Henningsvær Stadion

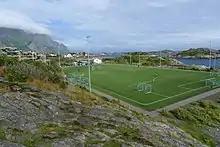
Henningsvær Stadion

Henningsvær Stadion is a football venue located in Henningsvær, Norway.